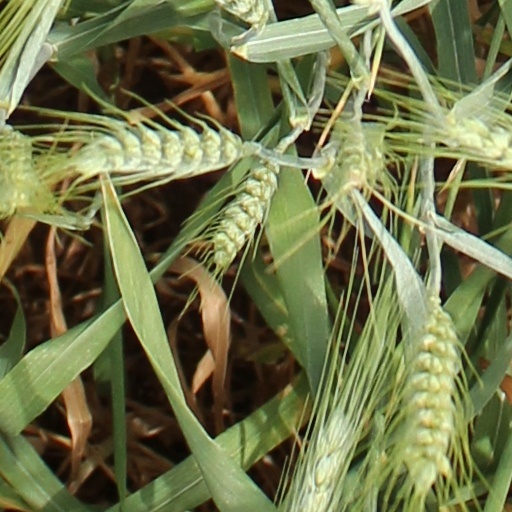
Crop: wheat